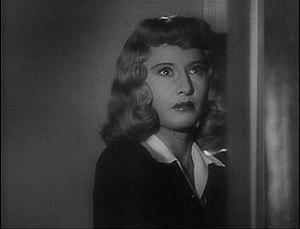
Barbara Stanwyck, de son vrai nom Ruby Catherine Stevens, est une actrice américaine, née le 16 juillet 1907 à New York et morte le 20 janvier 1990 à Santa Monica en Californie.
Le film noir est un genre ou un style cinématographique, faisant partie de la catégorie du film criminel. Il prend son inspiration de la littérature policière hard boiled et d'auteurs comme Dashiell Hammett, Raymond Chandler ou James M. Cain. La période qui voit son développement et son essor est généralement délimitée entre le début des années 1940 et la fin des années 1950. Son esthétique est influencée par le cinéma expressionniste allemand, dont certains réalisateurs comme Fritz Lang ou Robert Siodmak, furent par la suite des représentants notables du film noir, ainsi que par le réalisme poétique français des années 1930.
Assurance sur la mort est un film américain réalisé par Billy Wilder, sorti en 1944.